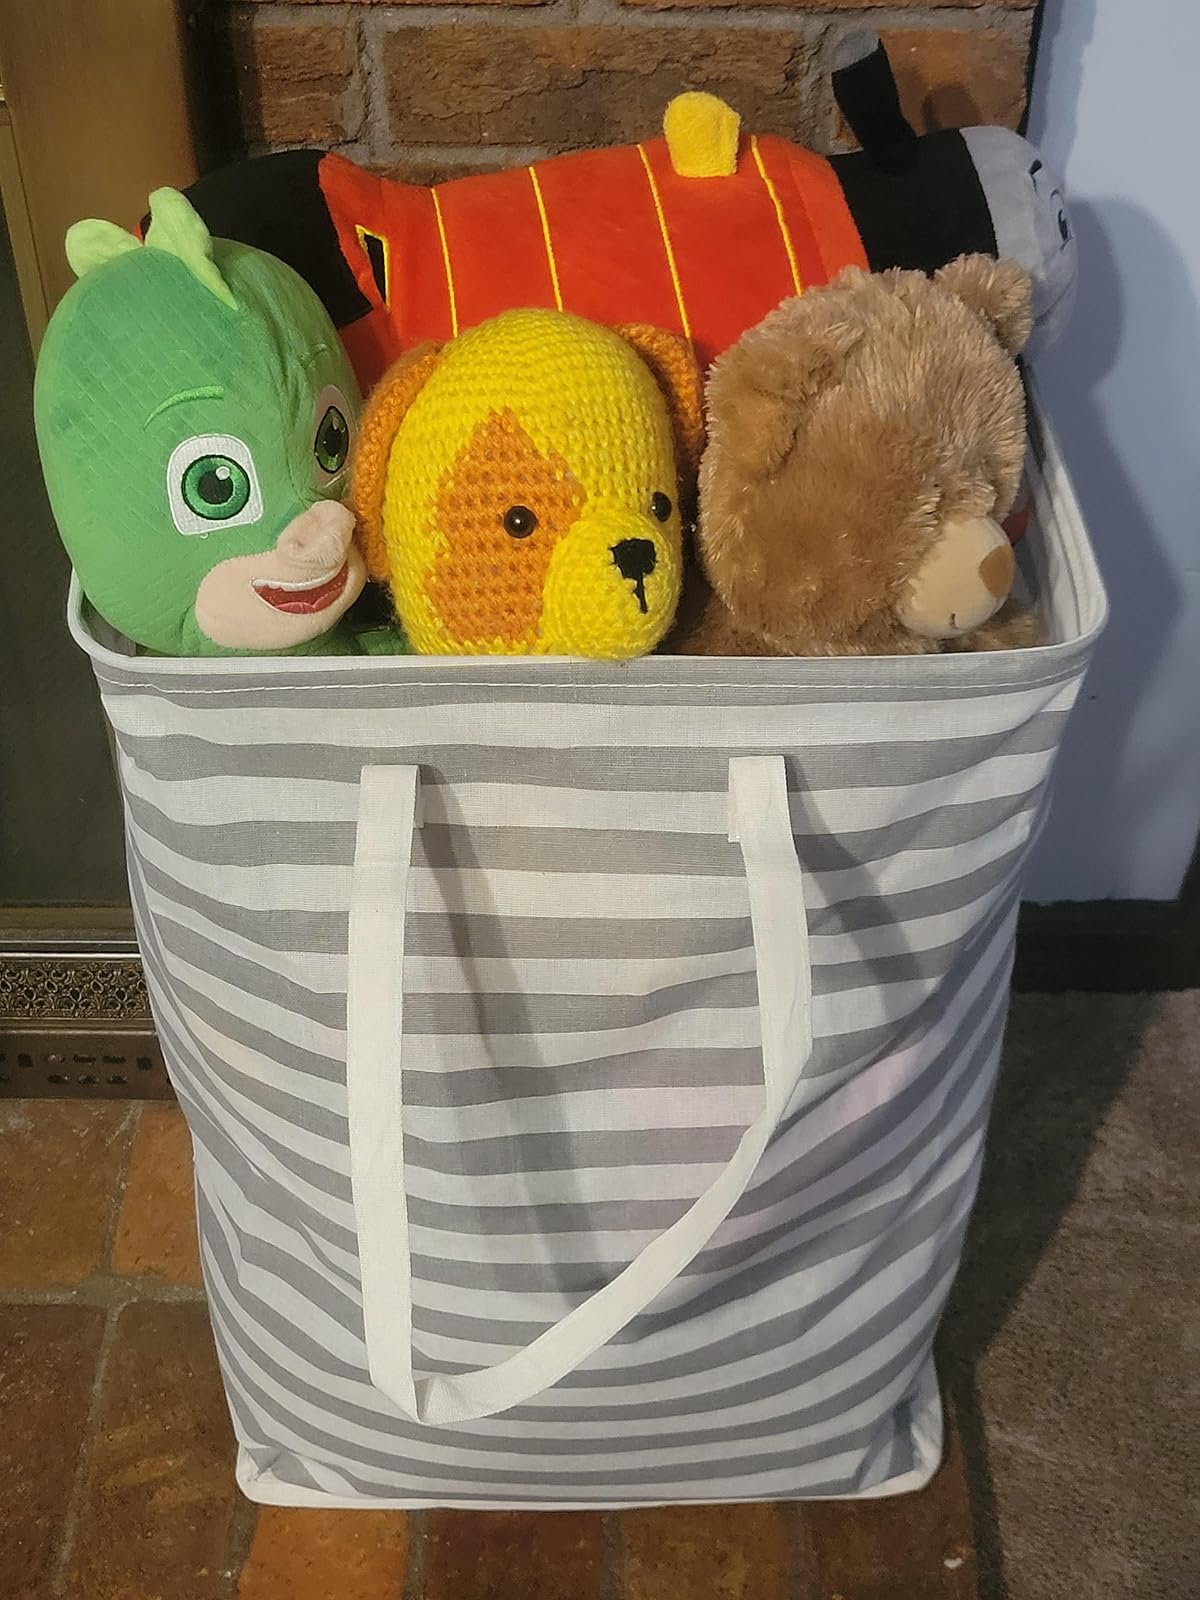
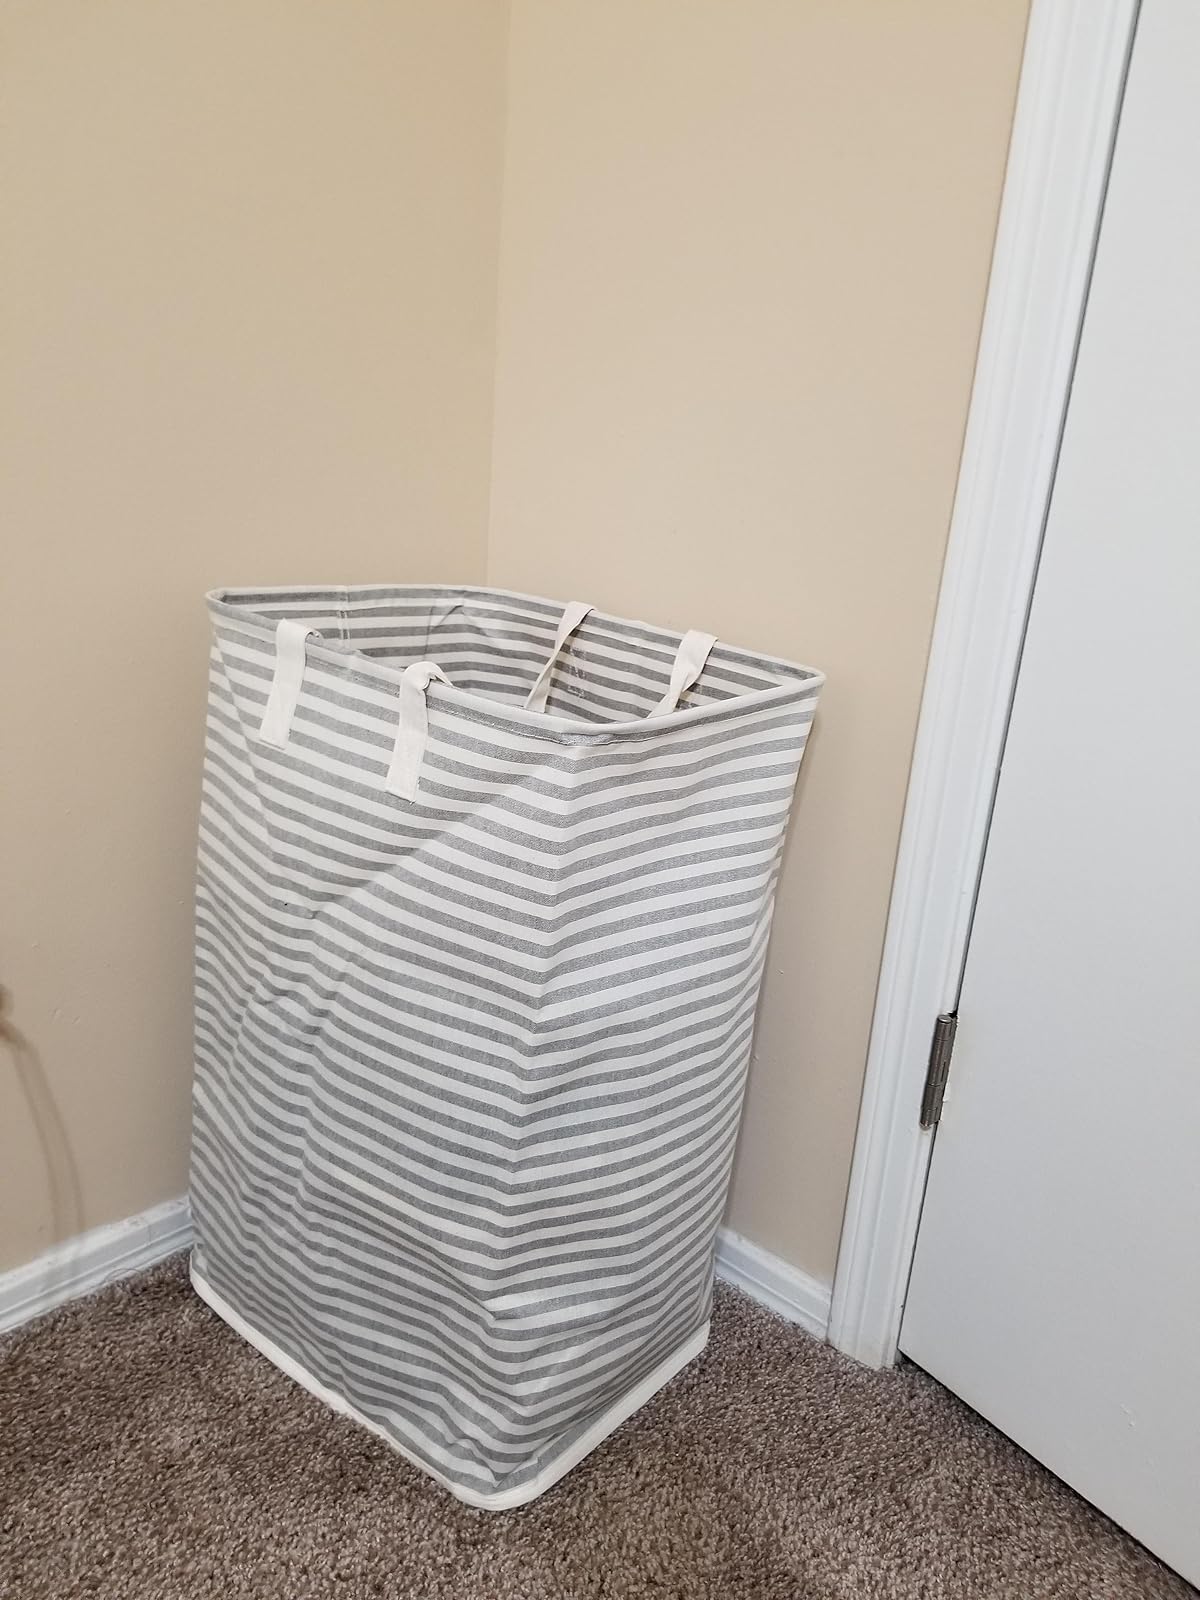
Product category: items_hamper
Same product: no